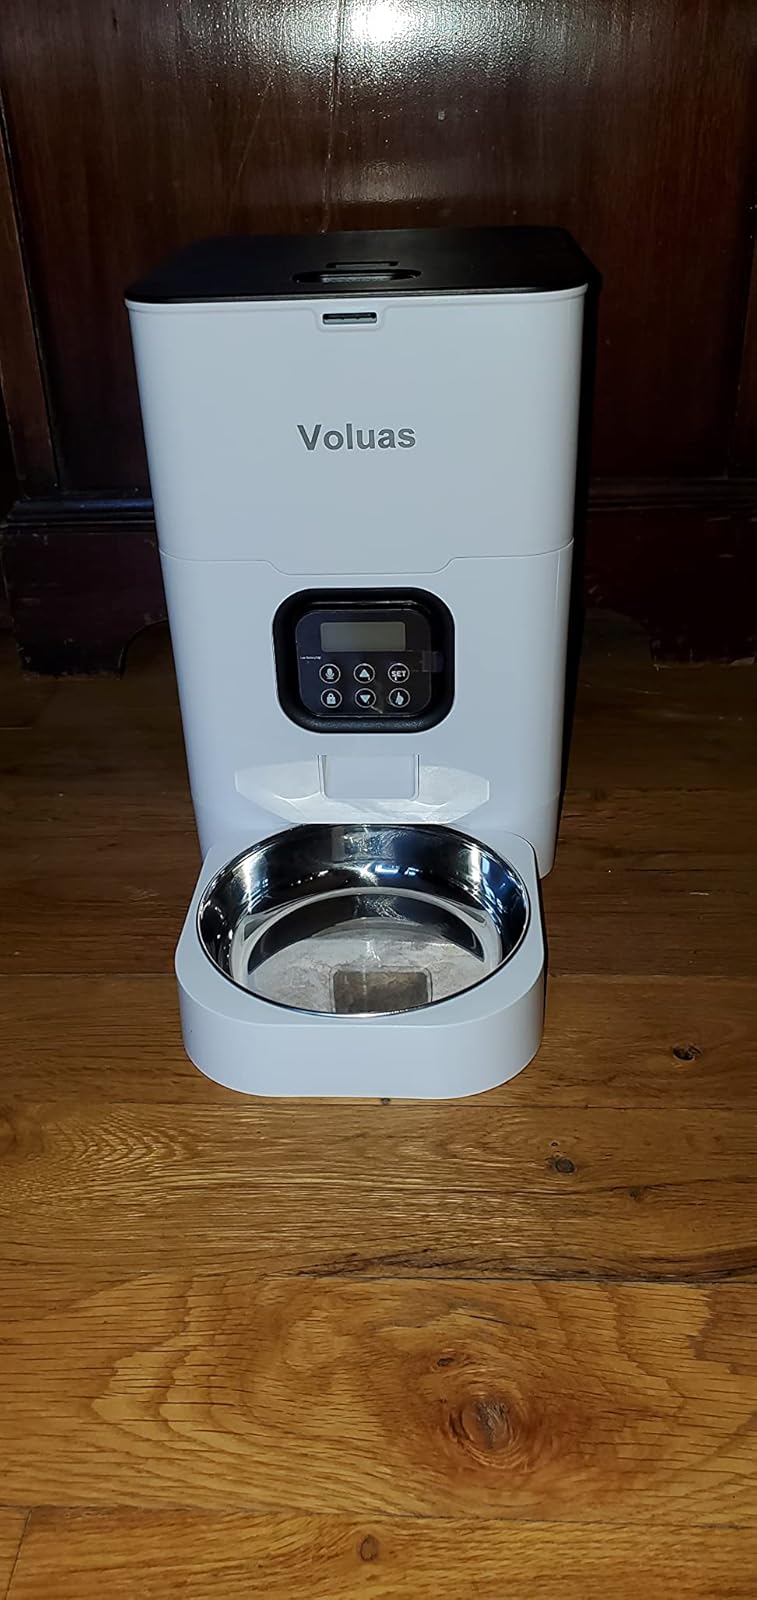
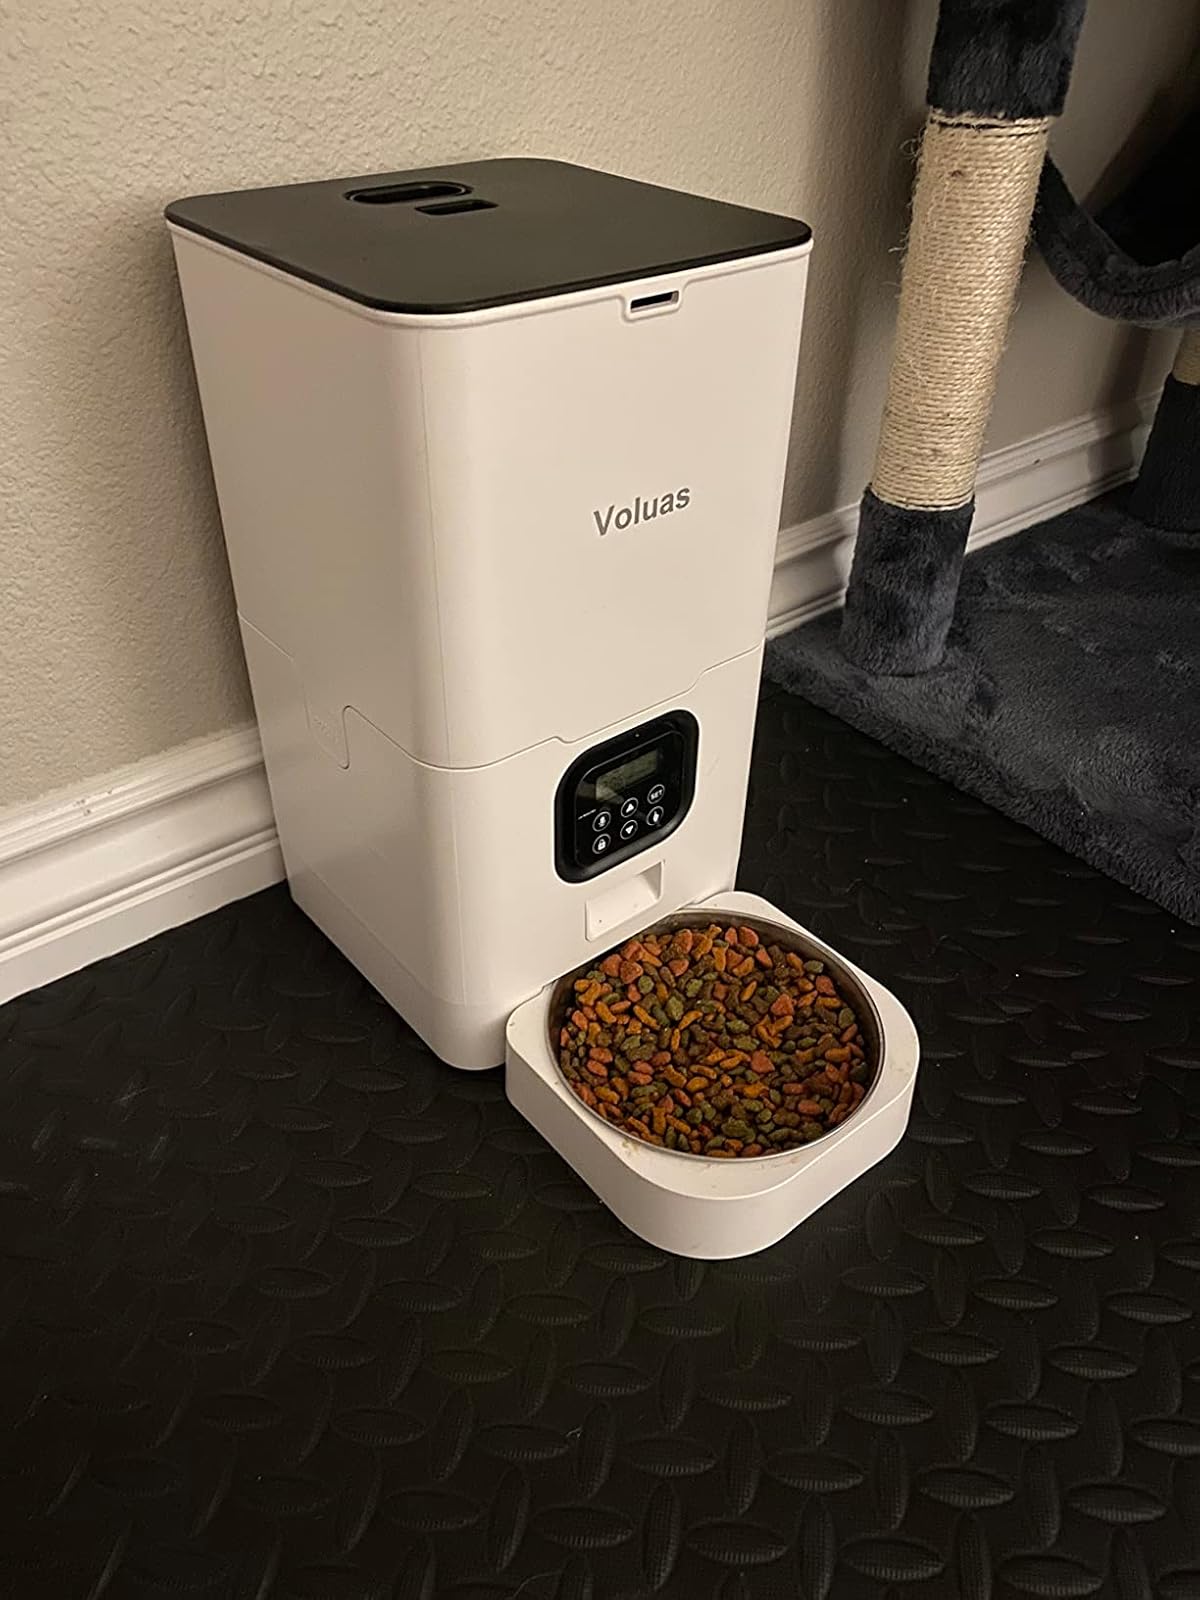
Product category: items_feeder
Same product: yes